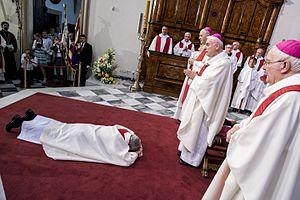
La prosternation est l'action de se pencher jusqu'à terre, de se coucher par terre ou de se jeter par terre à genoux en signe d'adoration, de soumission ou de respect. Il s'agit généralement d'un geste de supplication qui s'adresse à un être supérieur ou à une personne qui exerce un pouvoir ou une autorité sur le prosterné.